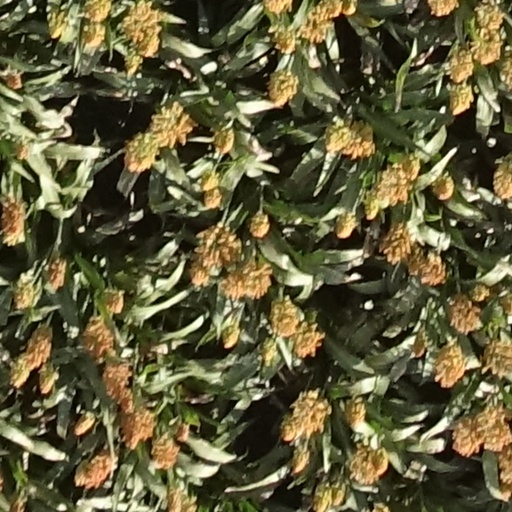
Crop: sorghum